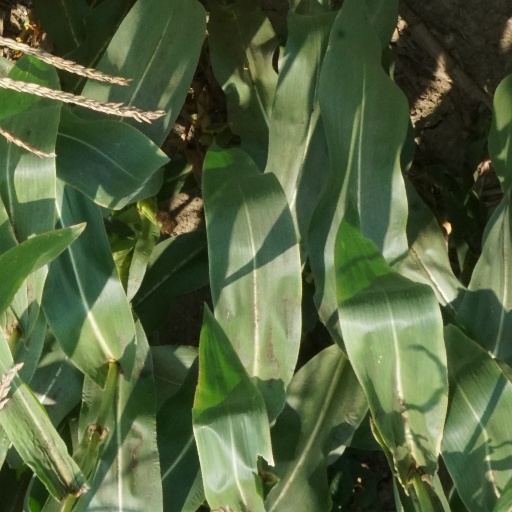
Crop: maize; corn